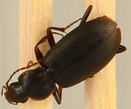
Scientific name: Calathus advena
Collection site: Niwot Ridge Mountain Research Station Site (NIWO), plot NIWO_002